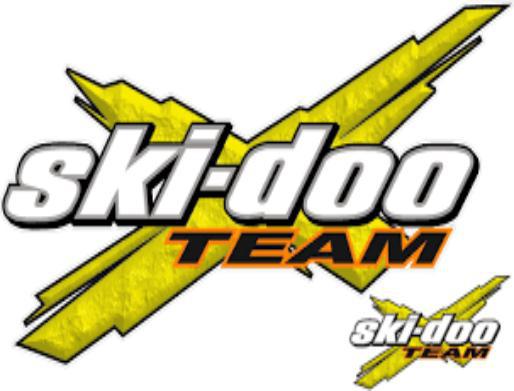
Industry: Transportation